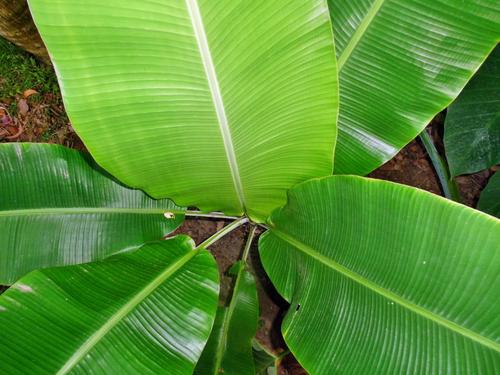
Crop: unknown
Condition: banana